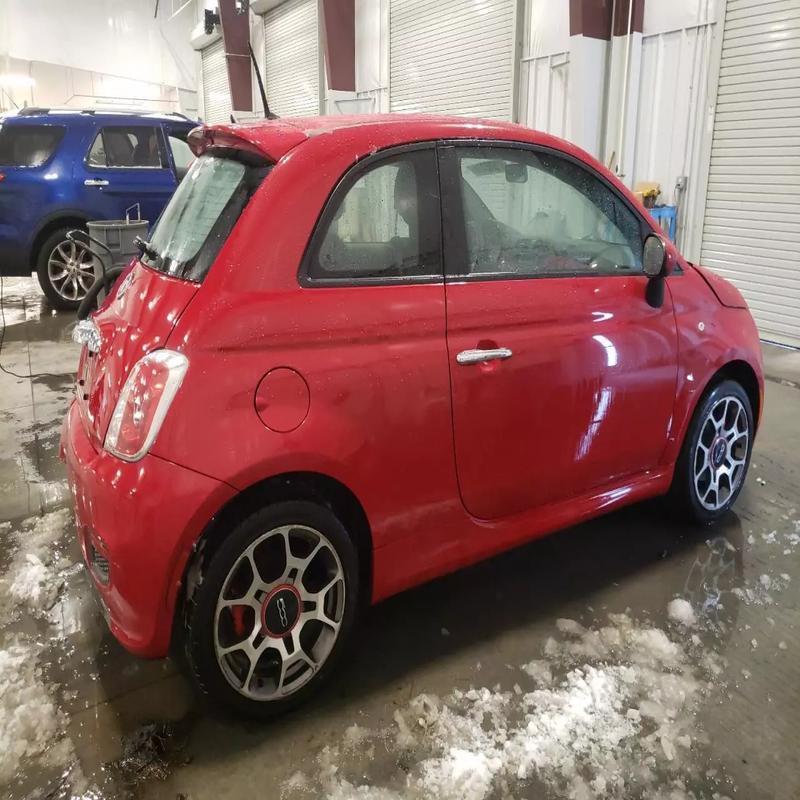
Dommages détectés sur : capot, aile avant droite, porte avant droite, porte arrière droite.
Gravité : mineur